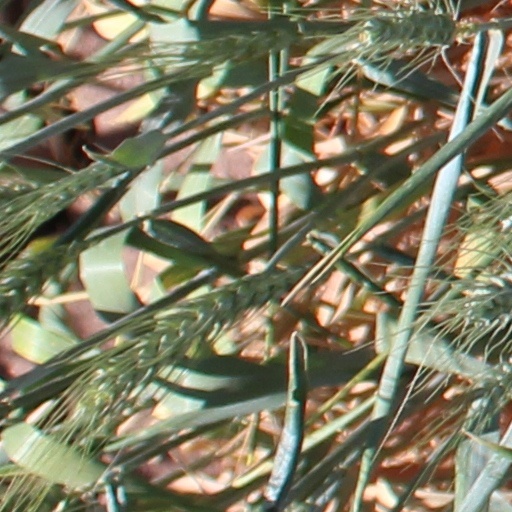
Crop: wheat